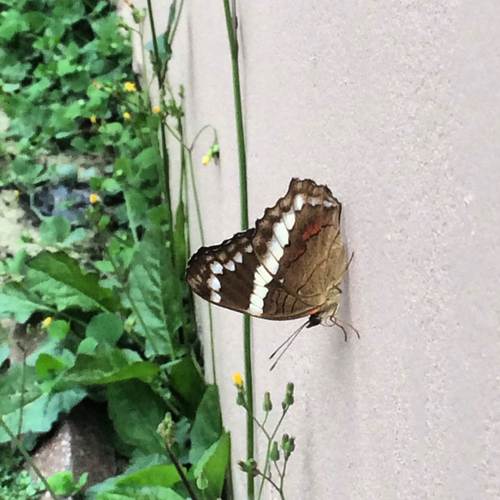
Scientific name: Anartia fatima
Common name: Banded peacock
Family: Nymphalidae
Order: Lepidoptera
Pollinator type: Primary pollinator
Habitat: Open areas and gardens
Geographic range: South America
Conservation status: Least Concern